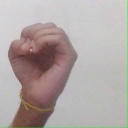
अक्षर: ऊ